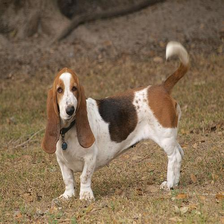
Species: dog
Breed: basset hound